JSA: The Liberty Files

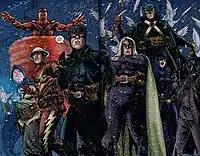
The JSA

In 1948, with the war over, the Bat is now fighting criminals in Gotham City. He had briefly worked with the Clock and Mister Terrific, but Sloane blames him for his fiancée's death and refuses to work with him. The Clock also retired to his civilian identity of Rex Tyler and returned to running his company.